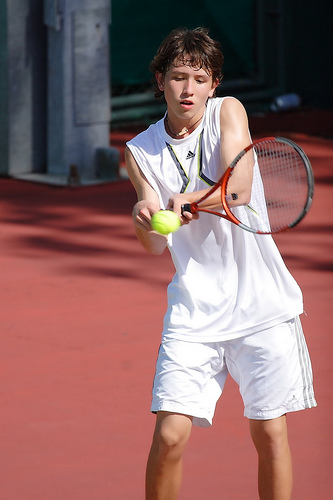
một cậu bé đang chuẩn bị đánh quả bóng tennis